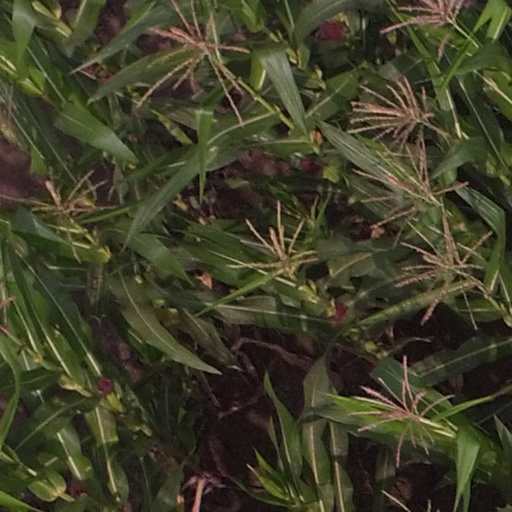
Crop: maize; corn